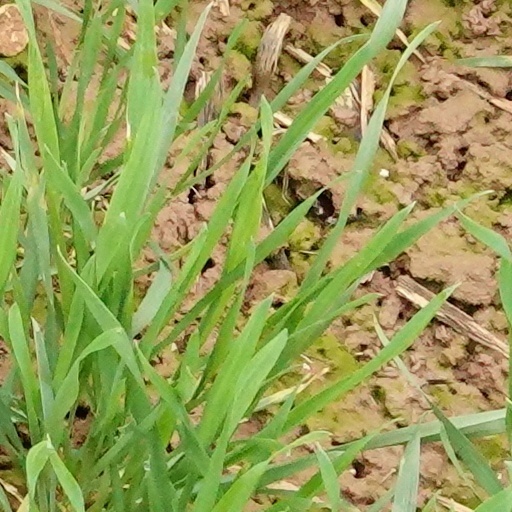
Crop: wheat